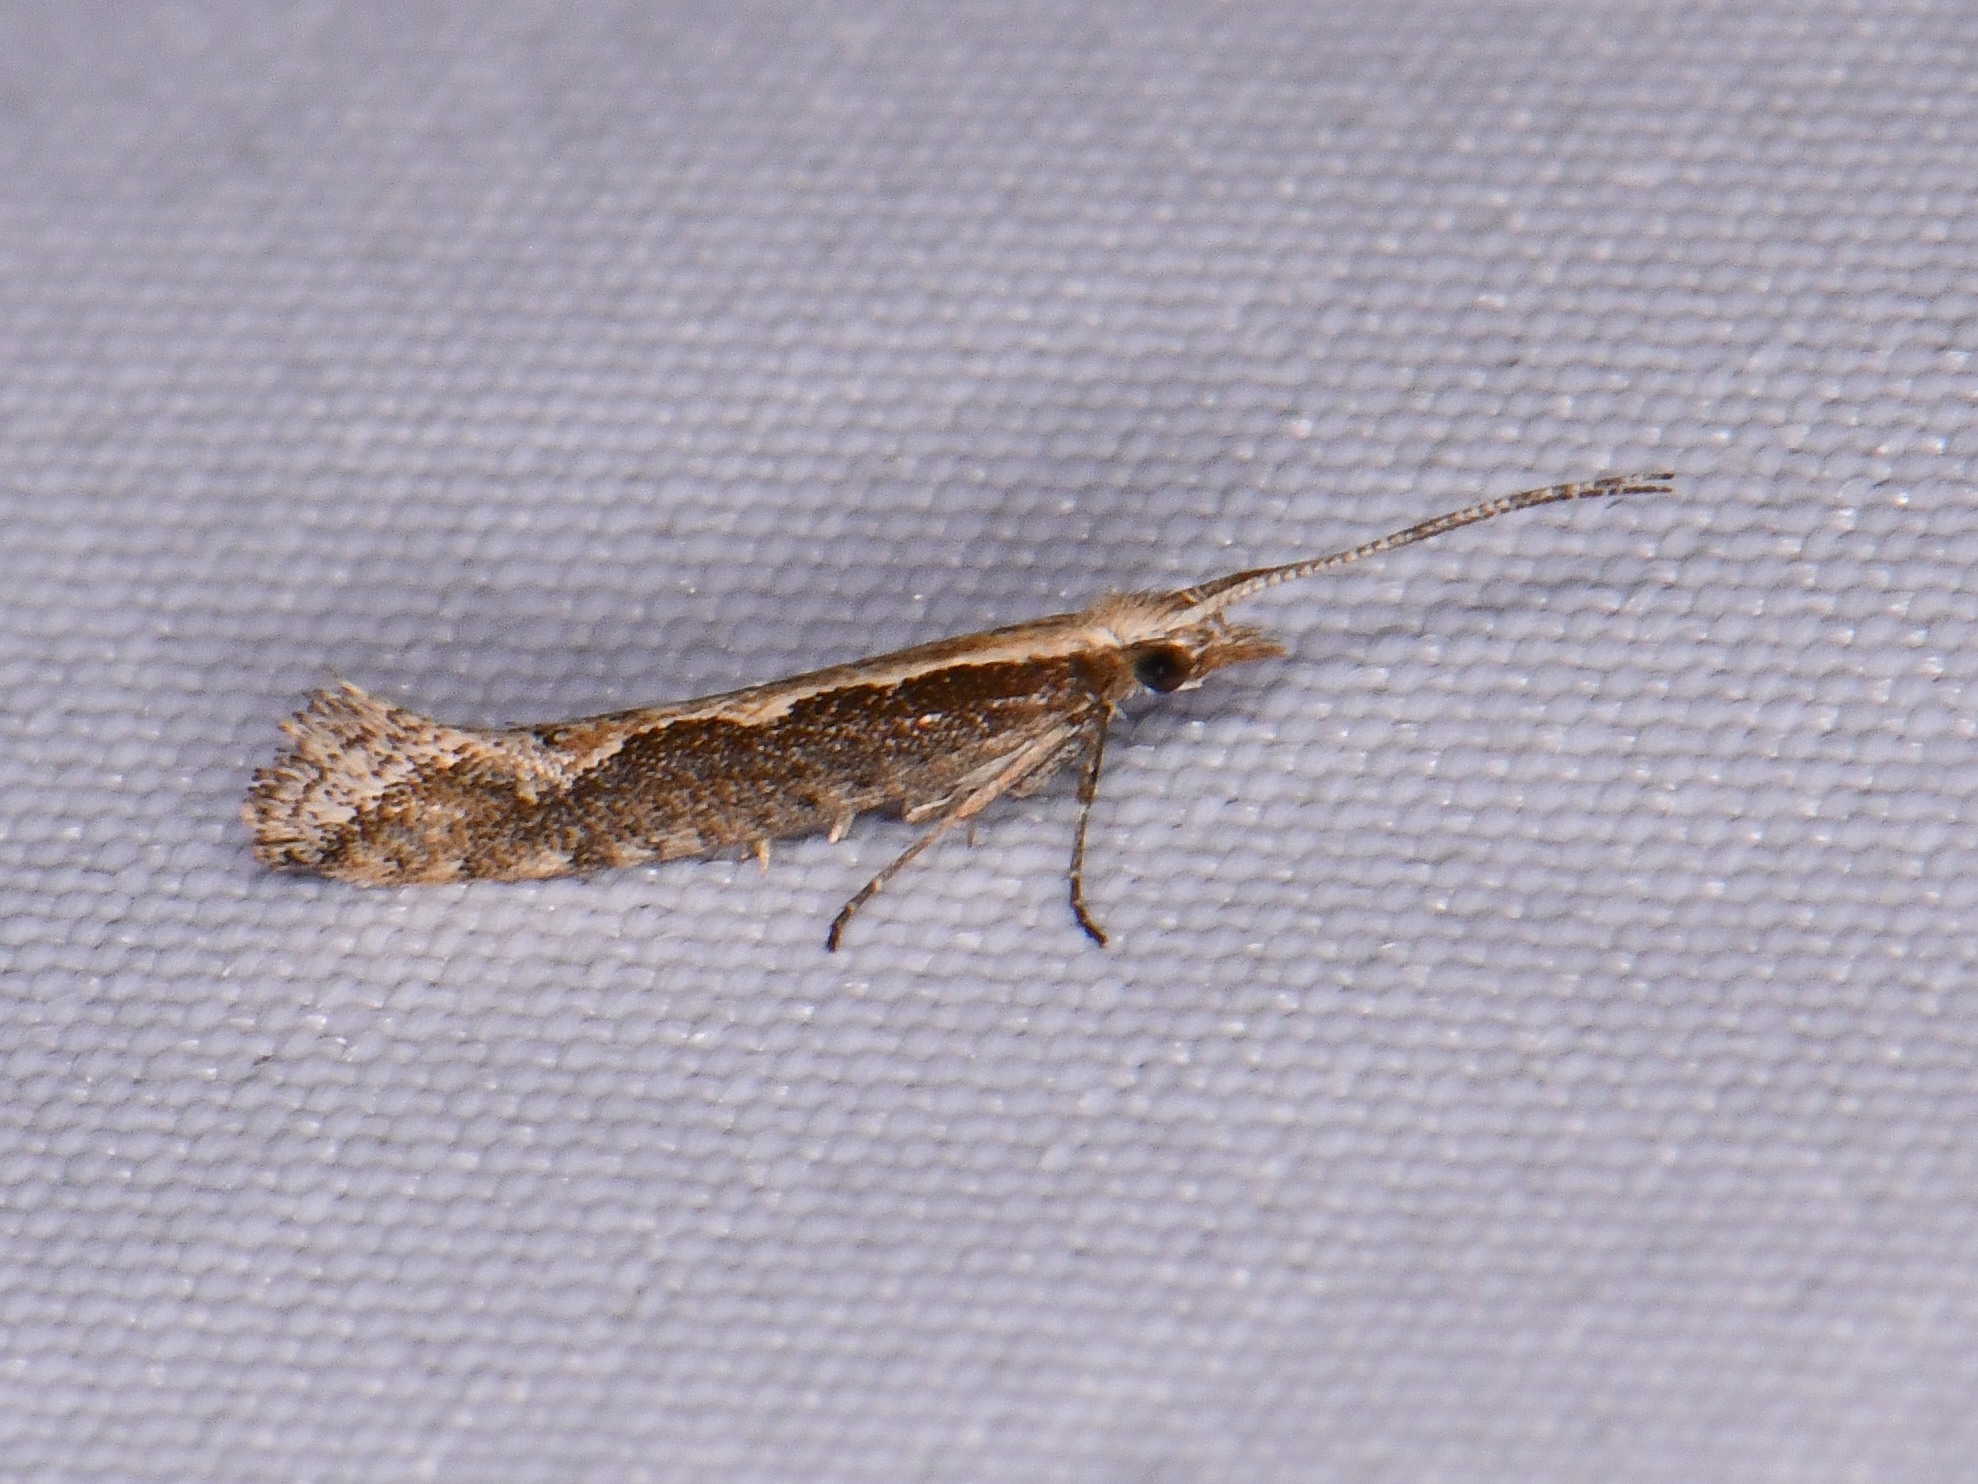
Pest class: diamondback_moth